Ferrocarrils de la Generalitat de Catalunya

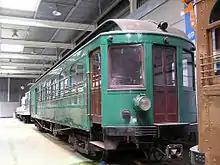
Historic Brill interurban carriage of Ferrocarrils de Catalunya. Some of these trains were sold to Hershey Electric Railway in Cuba in the 1990s, where they still remain in service today.

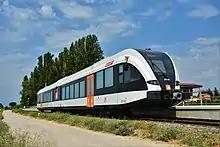
New Stadler GTW train undergoing testing on the Lleida – La Pobla de Segur line in July 2016.

On 1 January 2005, ownership of the non-electrified broad-gauge line from Lleida to La Pobla de Segur passed from Renfe to FGC. This is the most derelict line in Catalonia – the stretch from Lleida to Balaguer had been upgraded (using second-hand rails) in the recent past, but from Balaguer northwards the track was in an appalling state. FGC has a number of plans for this line, including increasing the service frequency from three trains a day to a 30-minute service from Balaguer to Lleida, along the lines of a commuter railway; replacing all the rails and sleepers; introducing new trains to replace the ancient diesel stock currently used; and promotion of the line to tourists (it passes through some scenic countryside at its northern end). There were even plans to extend the line to the Pyrenees and possibly on to connect with railways in France – the plan when the line was built, but never carried out. Recent budget cuts had left the line in a worse state than it was on Renfe days, with then three daily services from Lleida to Balaguer and only one running the whole length up to La Pobla de Segur.